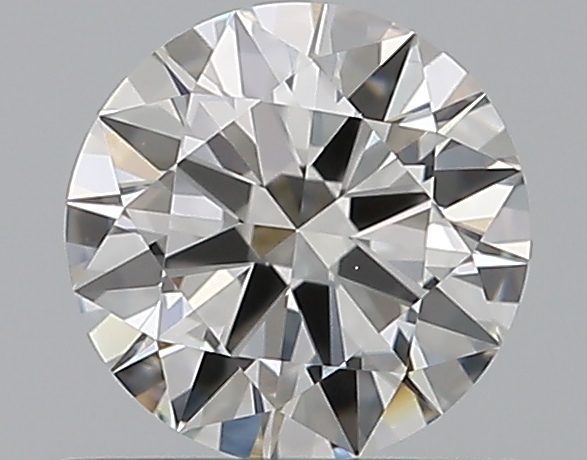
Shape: round
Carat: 0.5
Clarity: VVS2
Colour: G
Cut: EX
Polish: EX
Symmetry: VG
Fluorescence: N
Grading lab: GIA
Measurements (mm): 5.13 x 5.16 x 3.06